Carolyn Schnurer

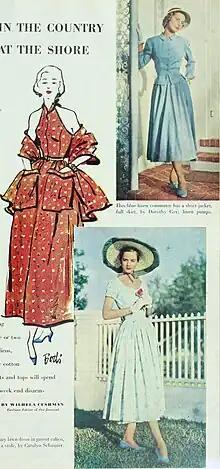
Red dress and stole by Carolyn Schnurer, "Ladies' Home Journal", 1948

Carolyn Schnurer is best known for her beach and play clothes, particularly her cotton bathing suits as opposed to the more common knit bathing suits.